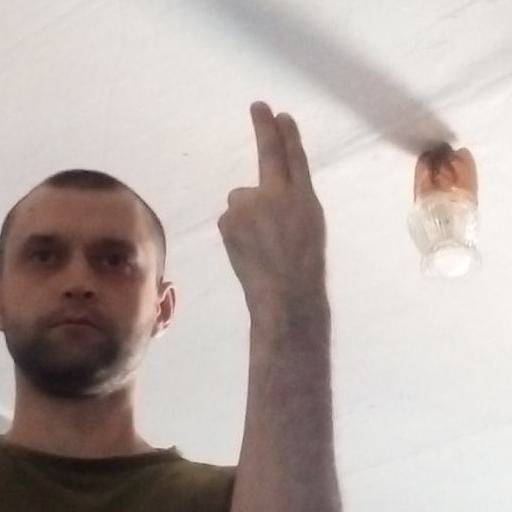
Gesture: two_up_inverted